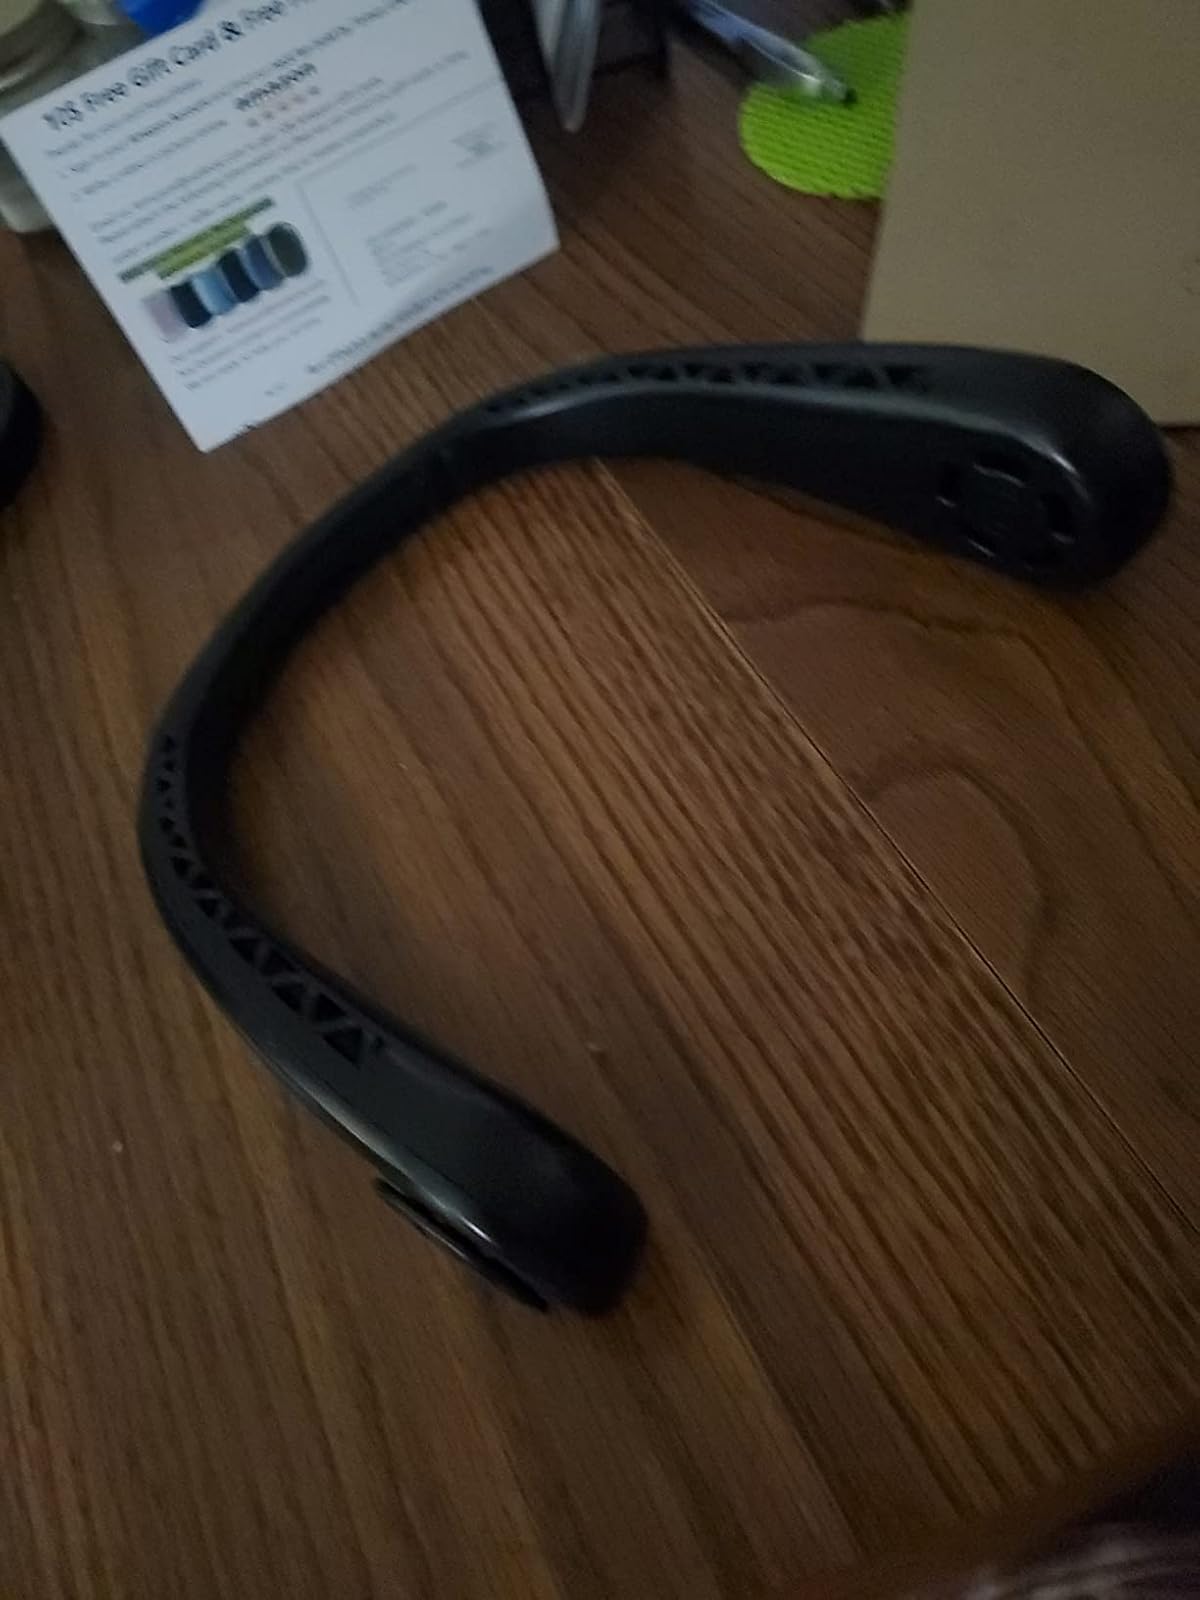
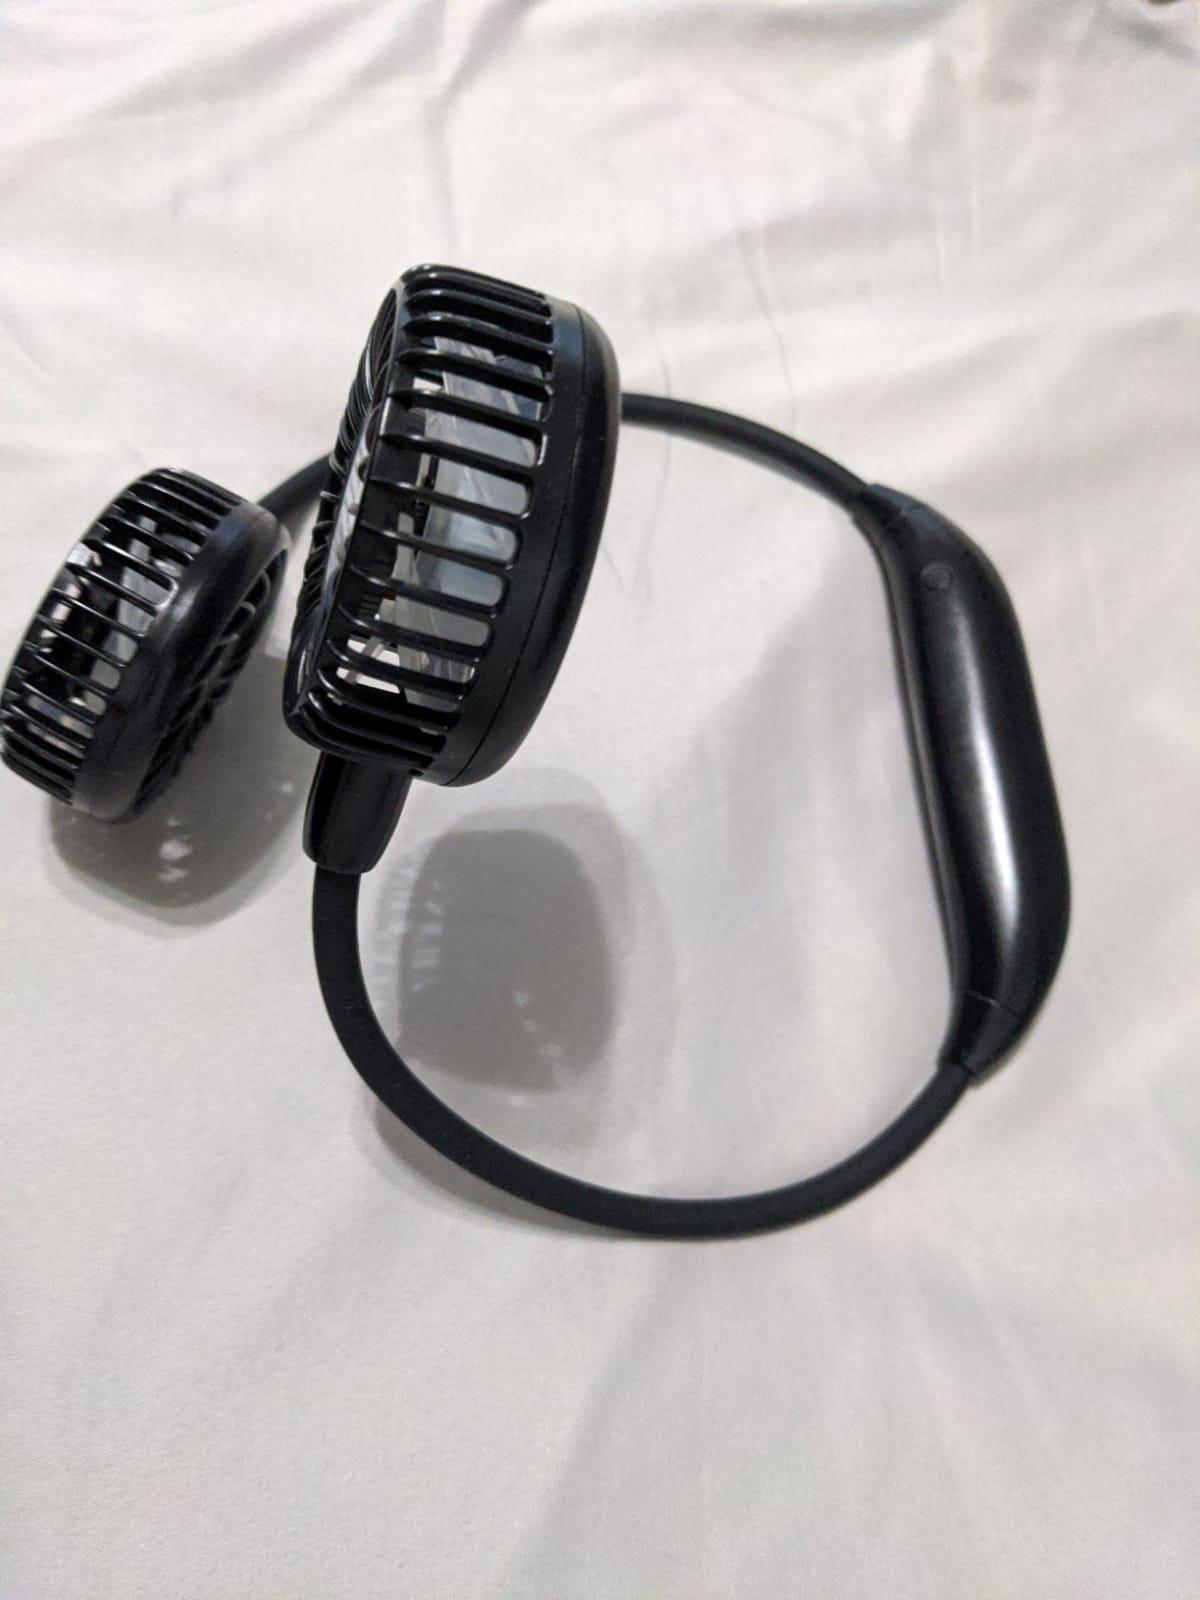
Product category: fan
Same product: no